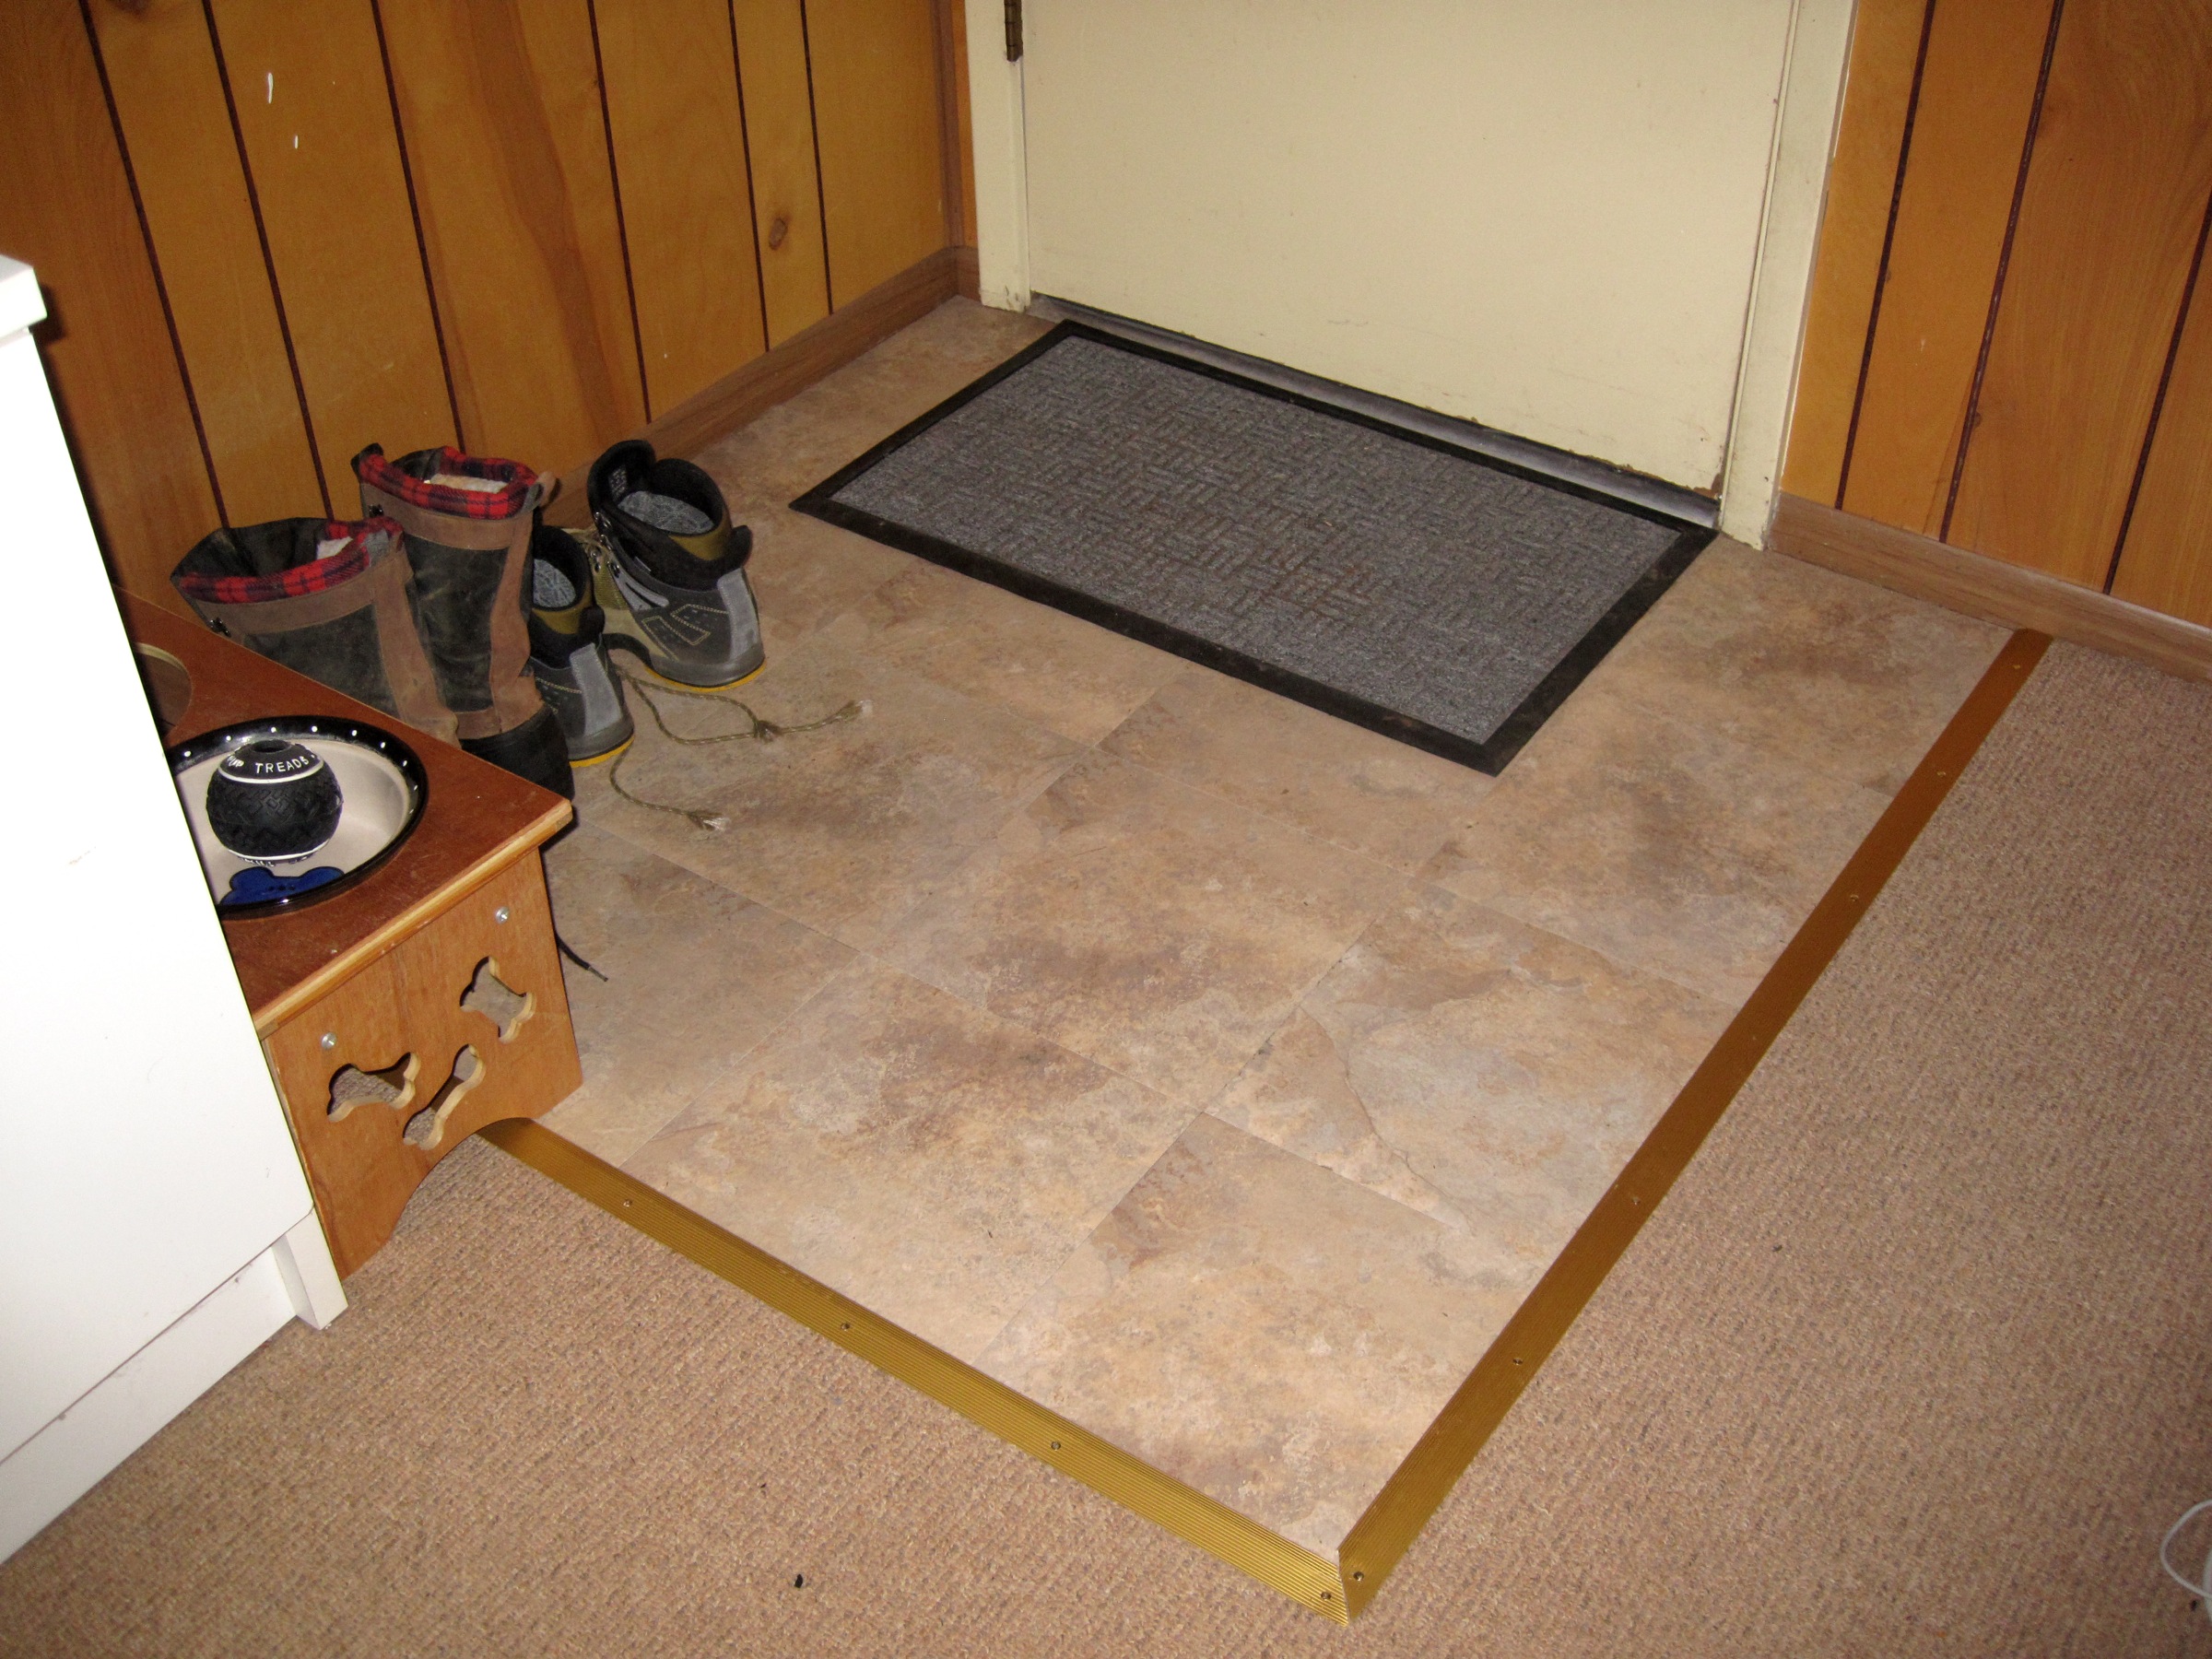
wood, floor, property, tile, room, hardwood, flooring, wood flooring, laminate flooring, wood stain